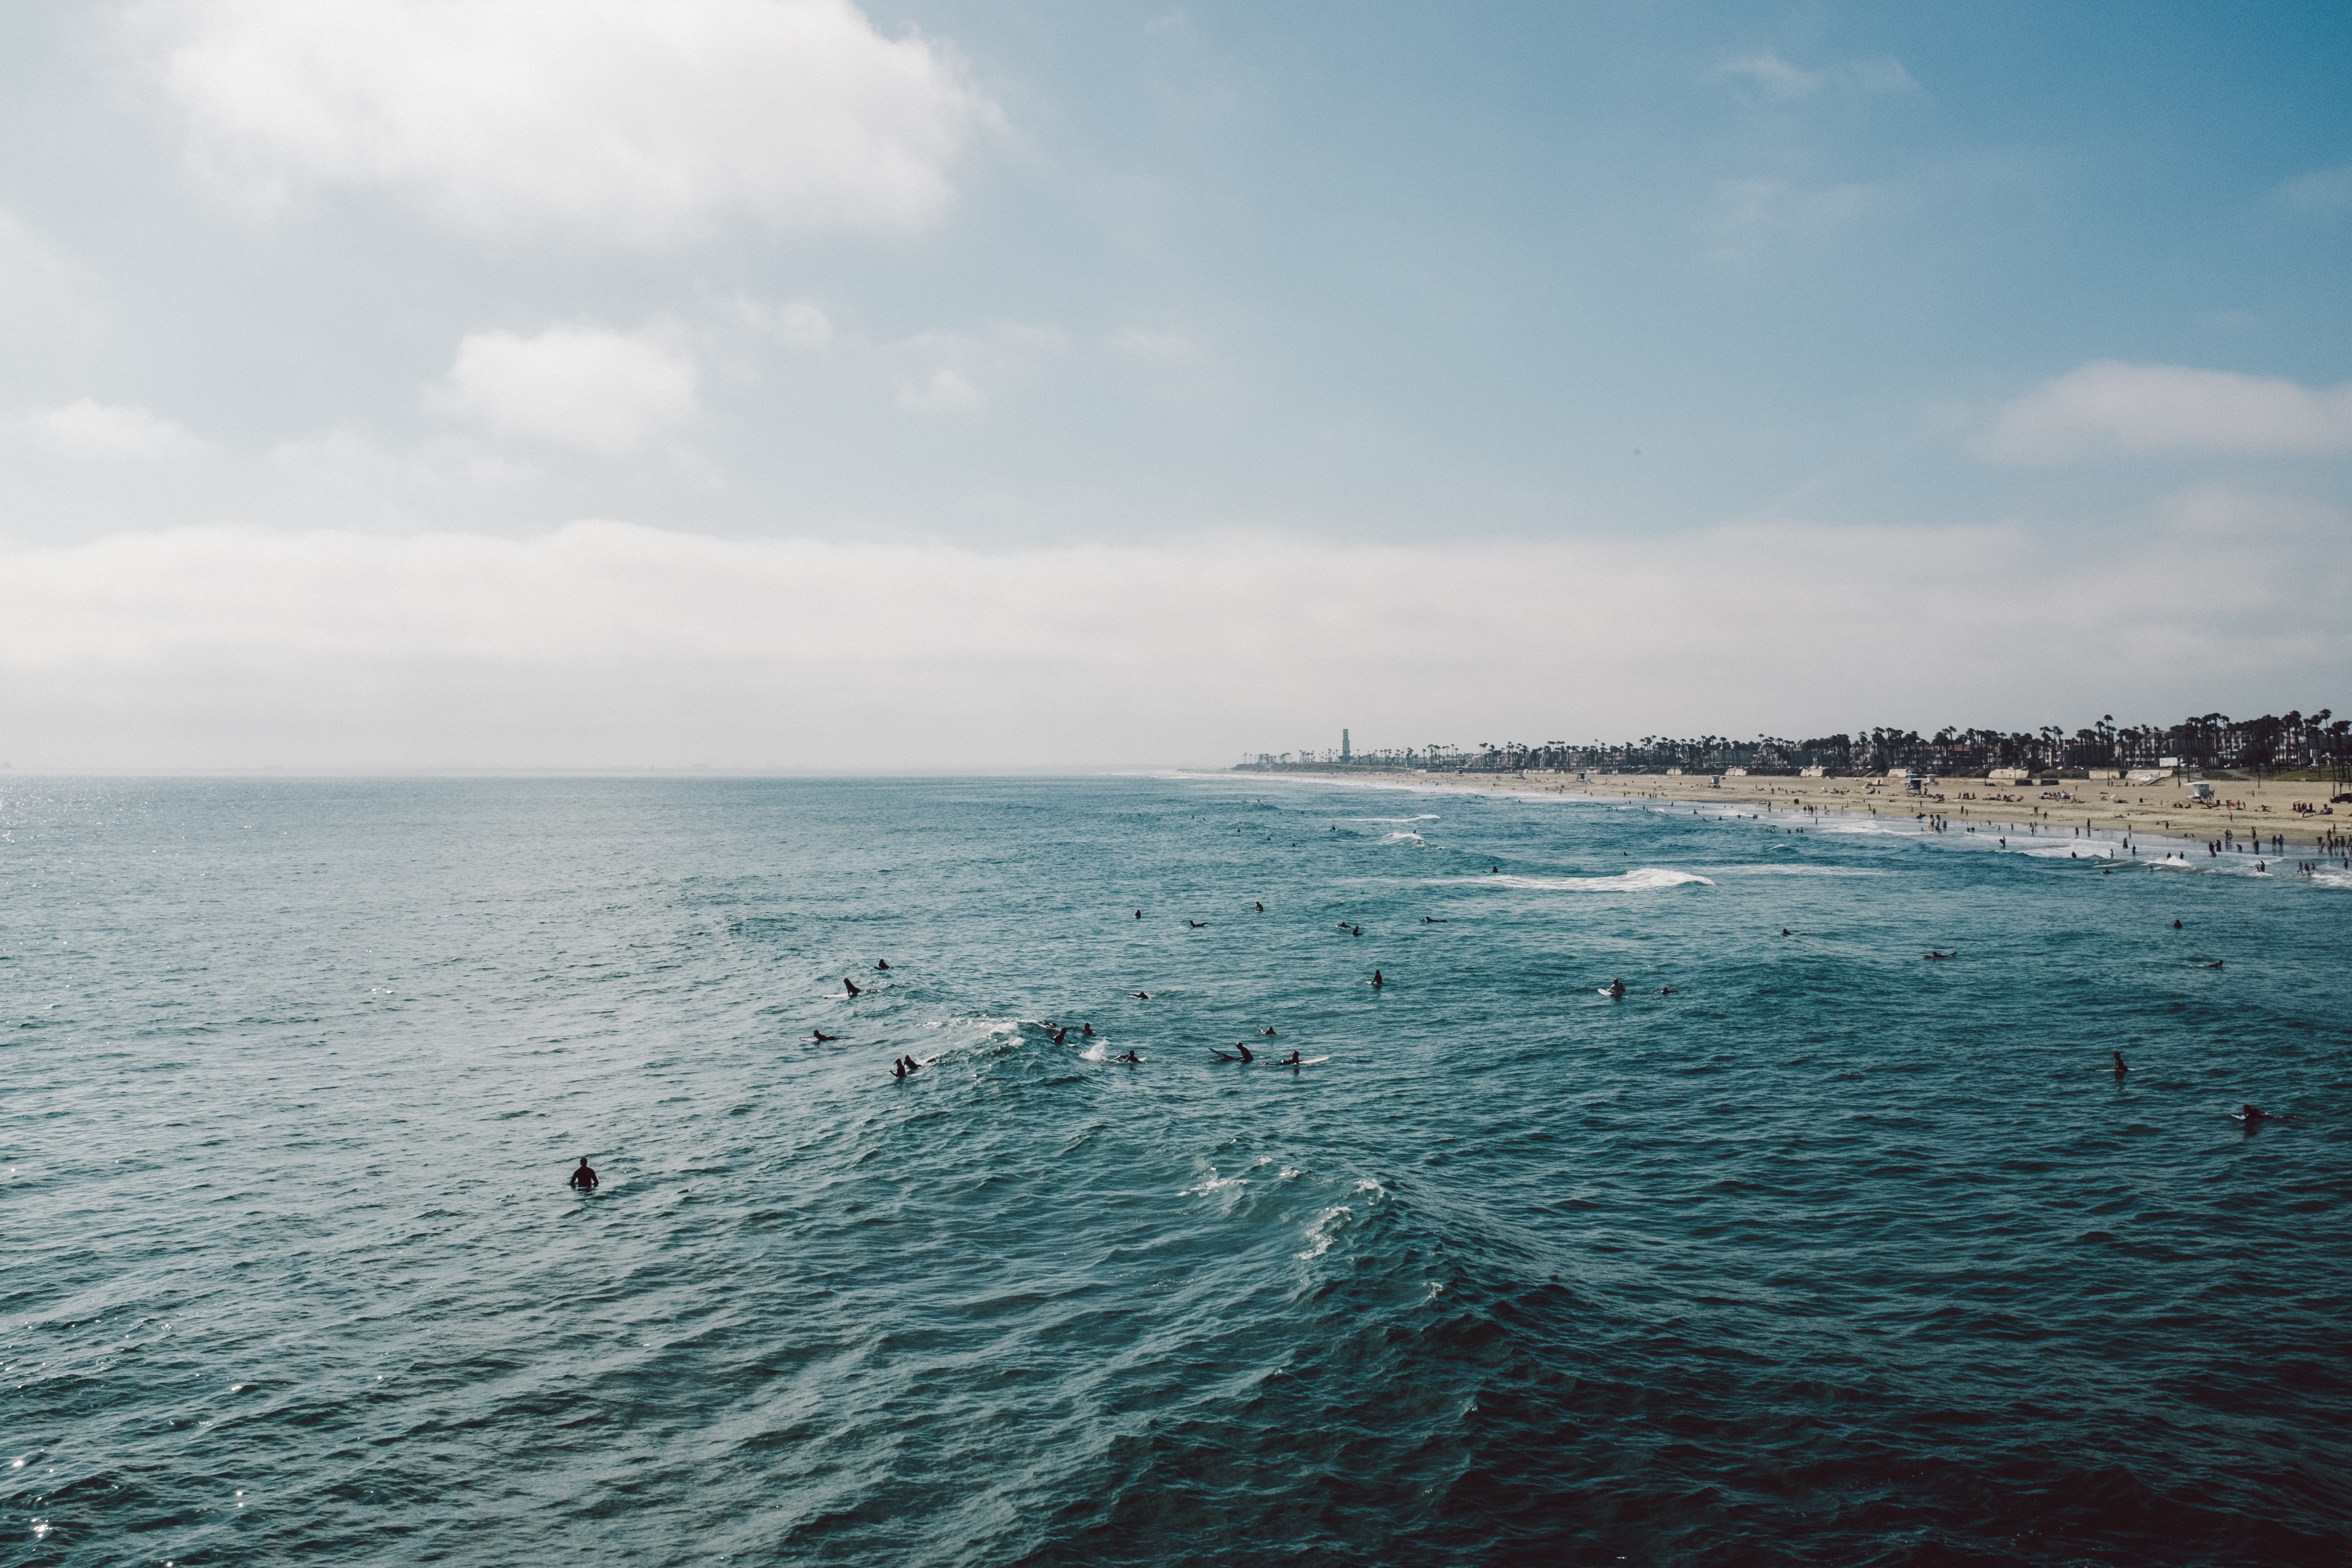
beach, sea, coast, ocean, horizon, cloud, shore, wave, vehicle, bay, body of water, cape, wind wave